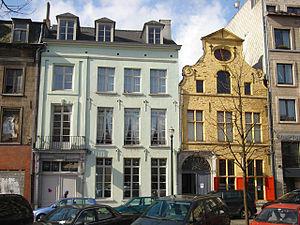
Le port de Bruxelles est un port intérieur belge. Depuis 1993, il est géré par un organisme d'intérêt public régional.